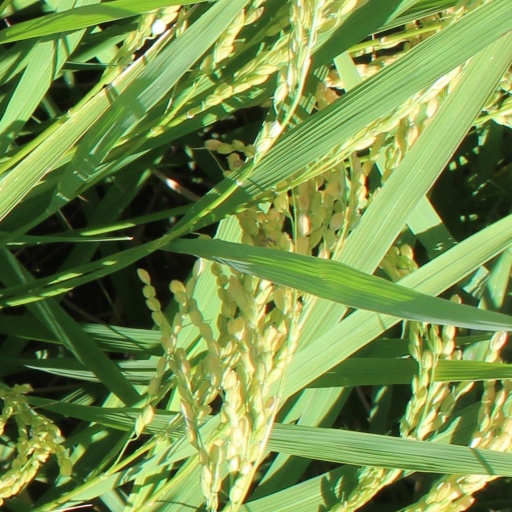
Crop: rice